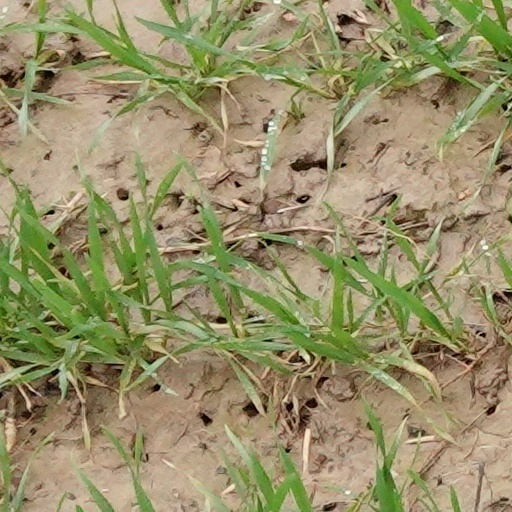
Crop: wheat